Bling (Blackpool Pleasure Beach)

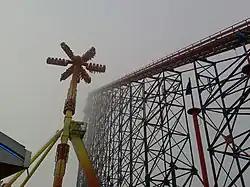
Bling alongside the Pepsi Max Big One

Bling was an amusement ride located within Blackpool Pleasure Beach in Lancashire, North West England. The "Star Shape" ride was built by German company Zierer in 2004, the second of three to have been built to date (the first and third being on the travelling fair circuit in Germany and the UK respectively). Bling was one of the newest additions to Pleasure Beach and was situated at the far end of the park adjacent to Burger King. It was the park's fourth tallest ride after the Pepsi Max Big One, and Infusion.